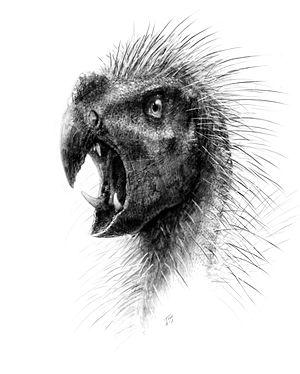
Pegomastax est un genre éteint de petit dinosaure ornithischien de la famille des Heterodontosauridae ayant vécu en Afrique du Sud, où il a été découvert dans la formation géologique d'Elliot datée du Jurassique inférieur, soit il y a environ entre 201,3 à 190,8 millions d'années.